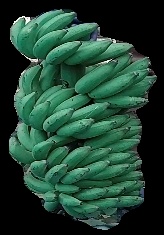
Variety: elakki-bale
Grade: grade1